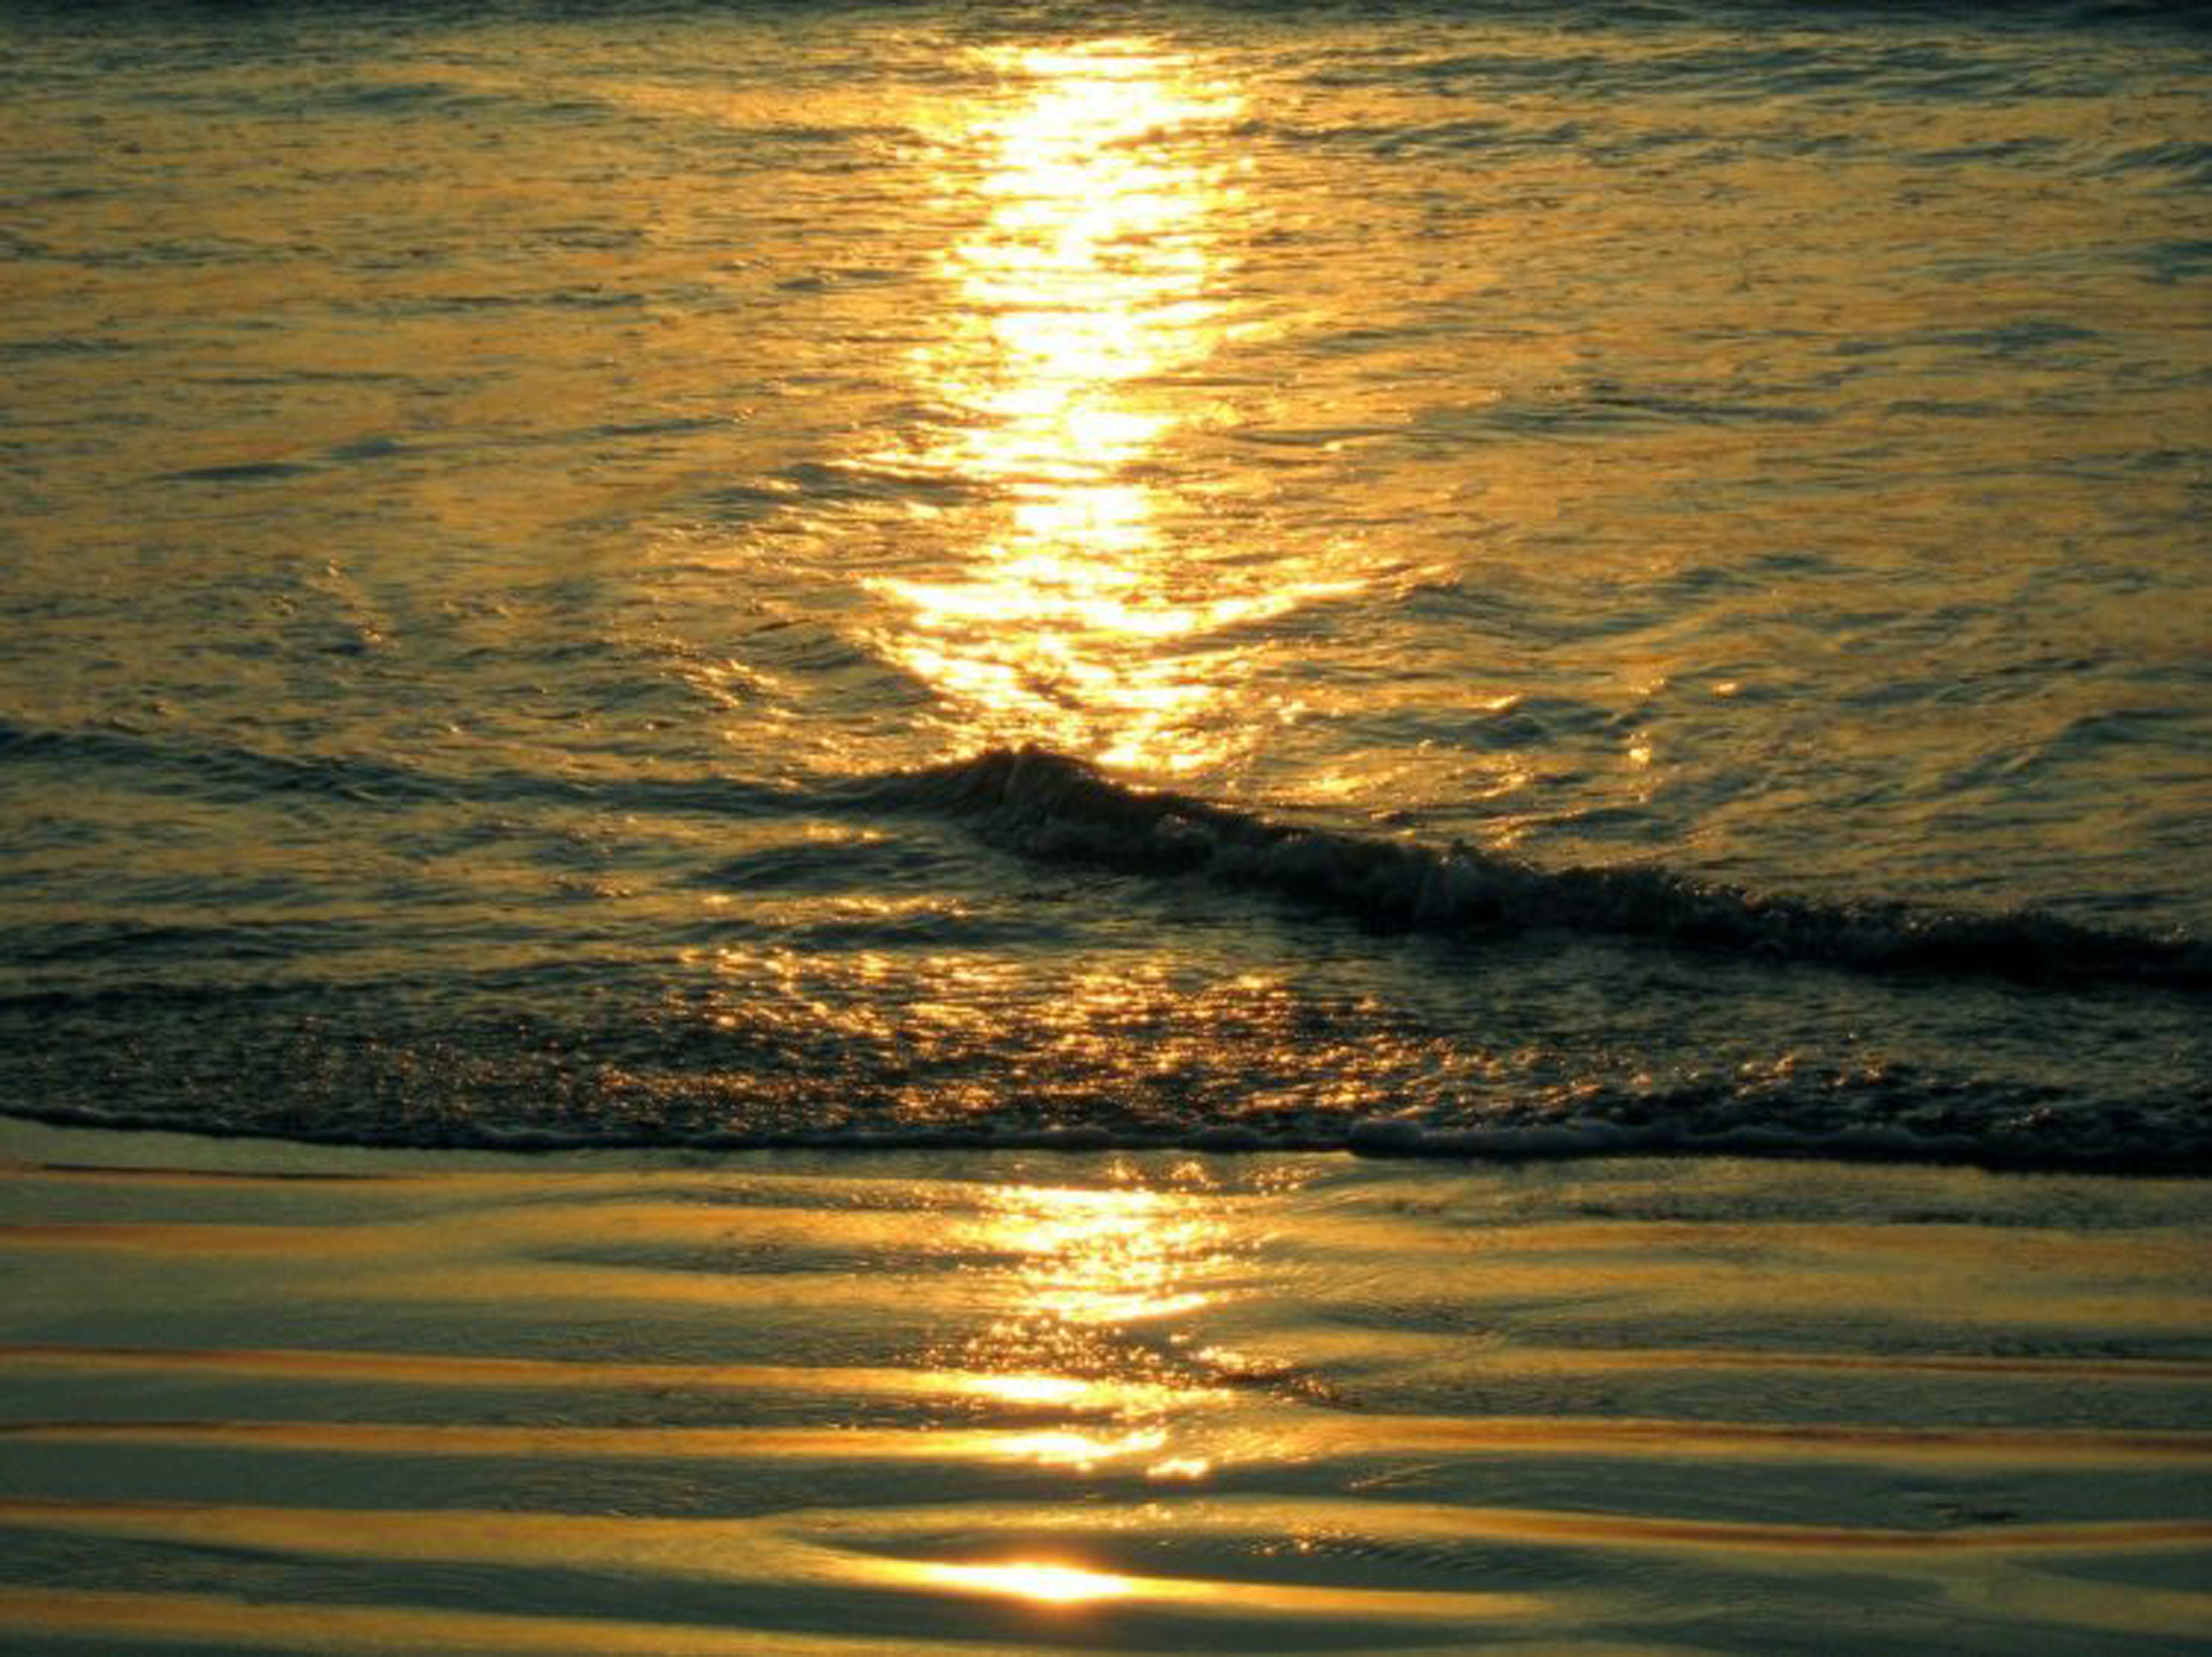
beach, sea, coast, water, ocean, horizon, cloud, sky, sun, sunrise, sunset, sunlight, morning, shore, wave, dawn, atmosphere, dusk, evening, reflection, body of water, waves, of, mar, afternoon, of course, afterglow, per, wind wave